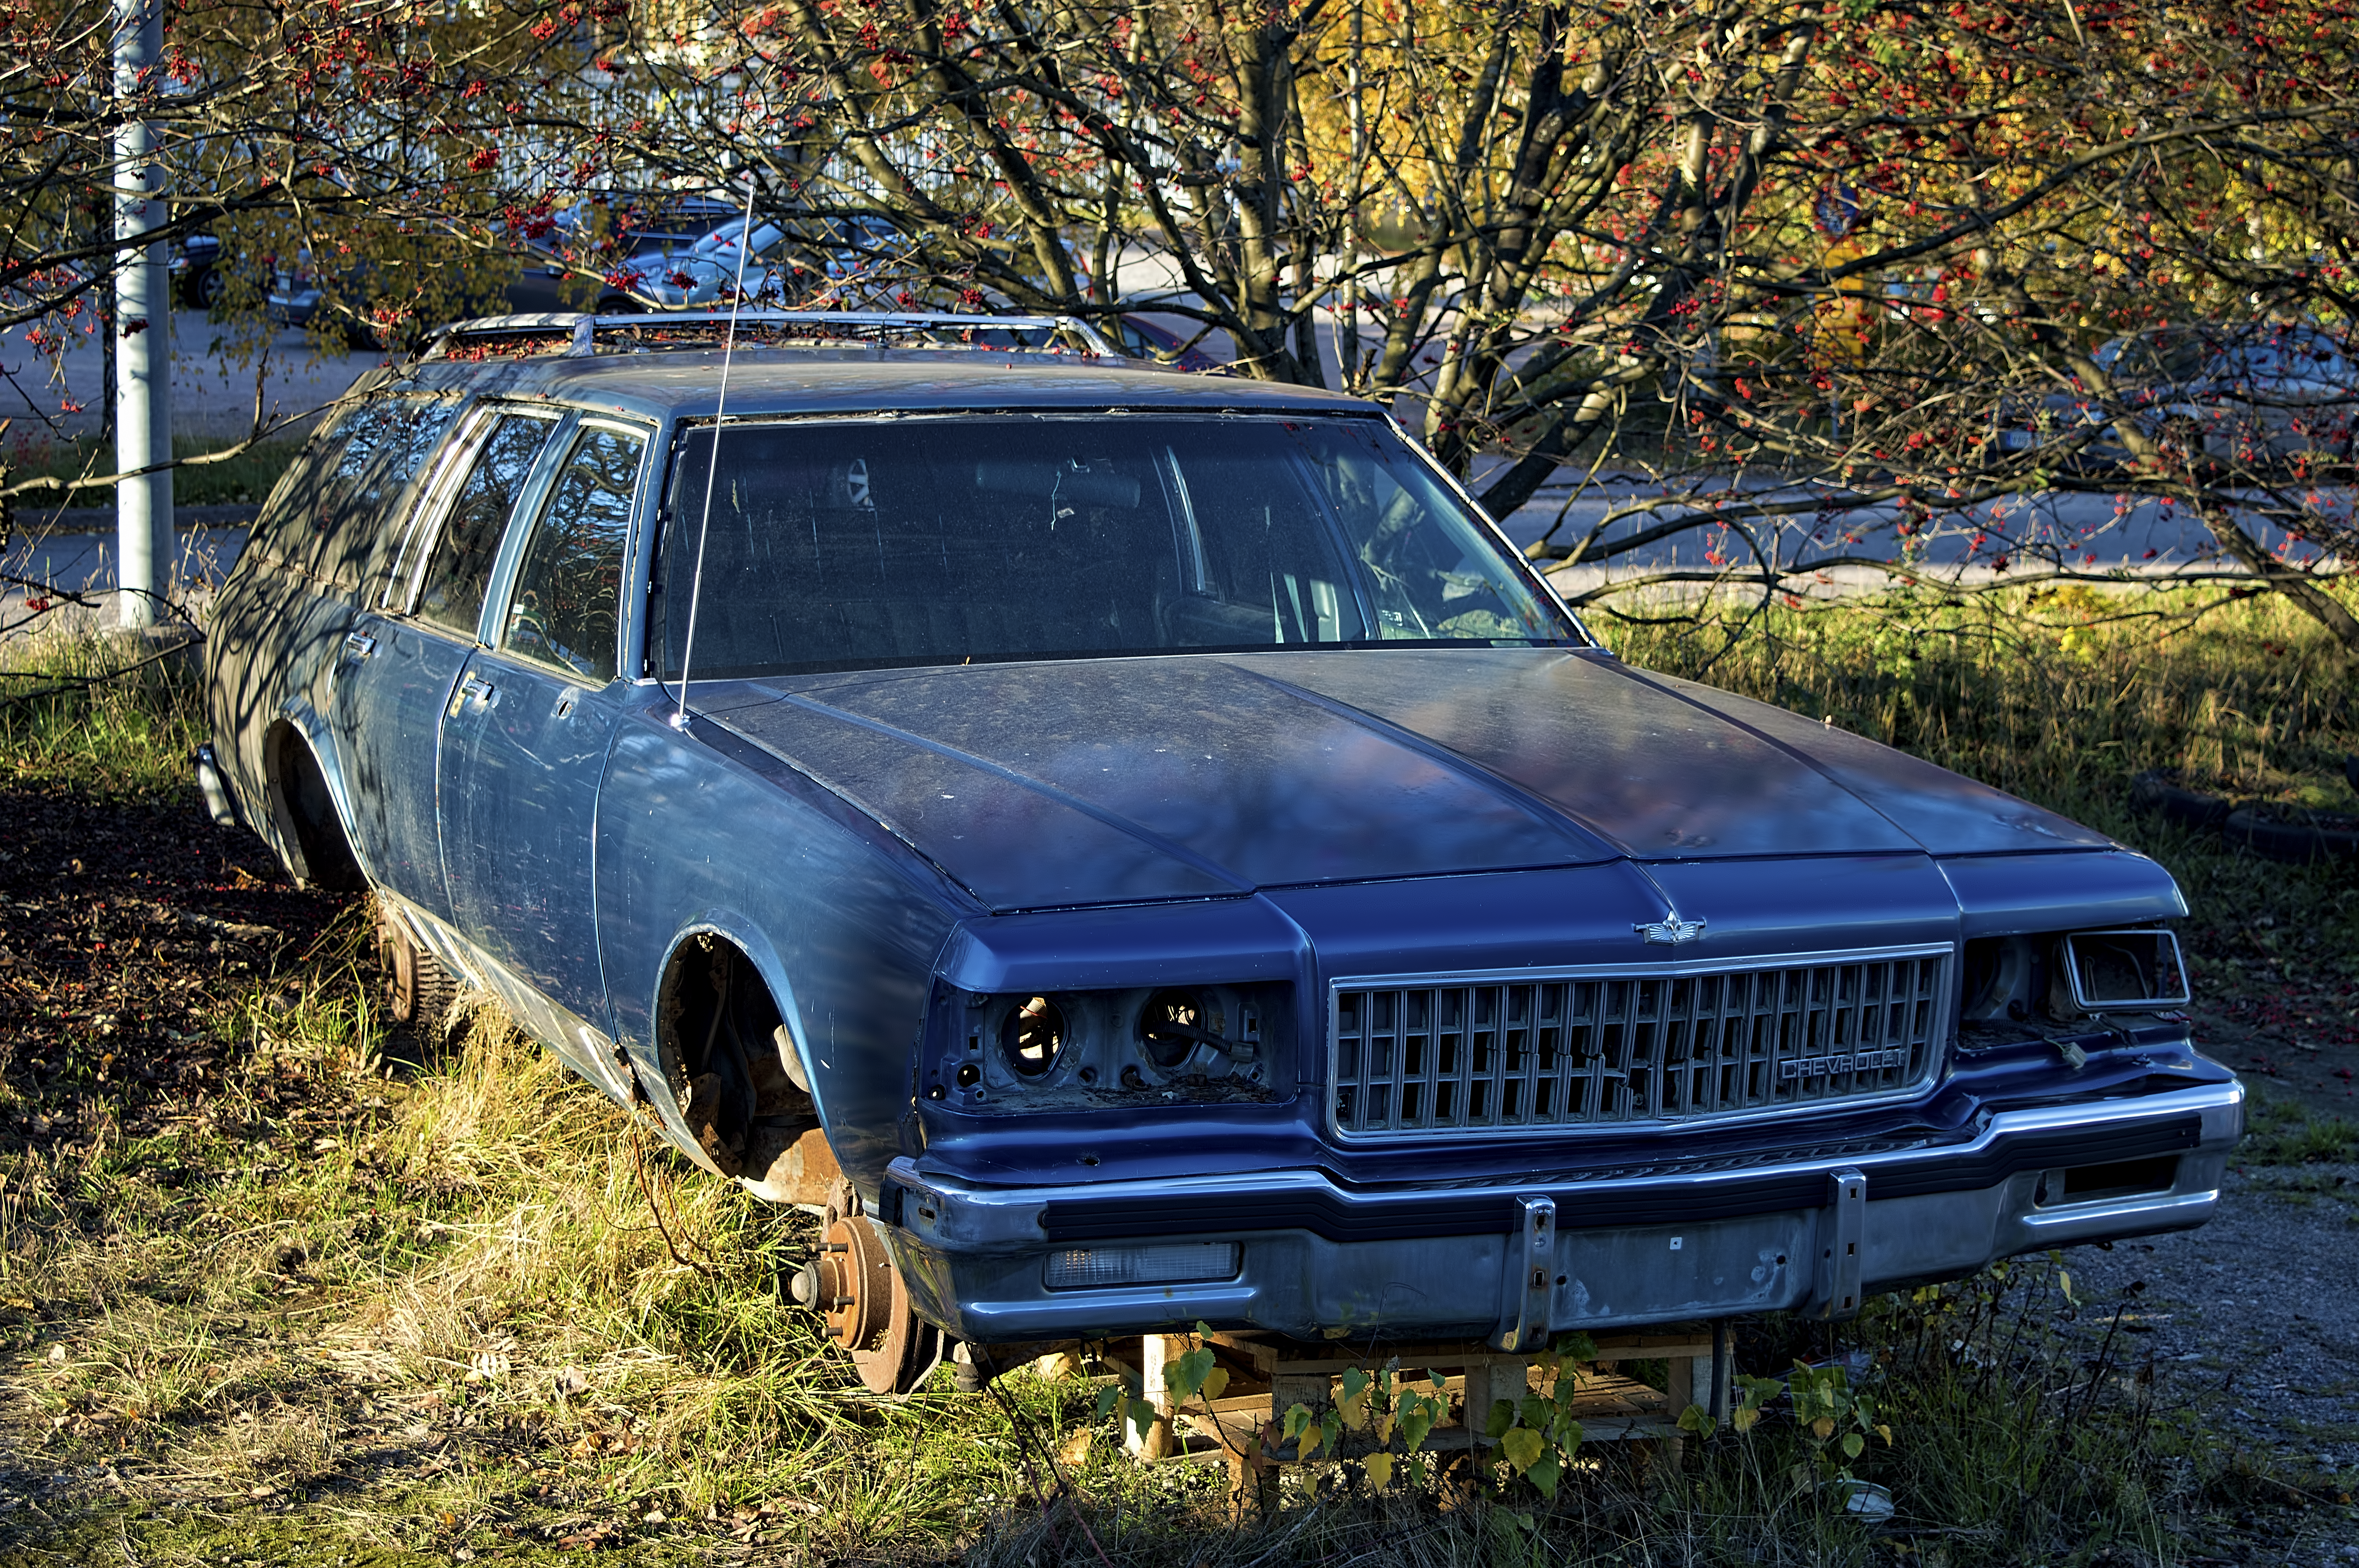
car, wagon, station, cool image, finland, helsinki, chevrolet, cool photo, i, stationwagon, pihlajamki, nowheels